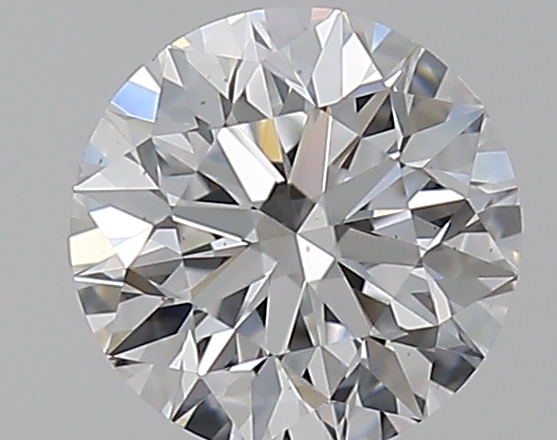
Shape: round
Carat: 0.5
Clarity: VS2
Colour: D
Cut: EX
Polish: EX
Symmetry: EX
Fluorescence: M
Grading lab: GIA
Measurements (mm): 5.02 x 5.05 x 3.2